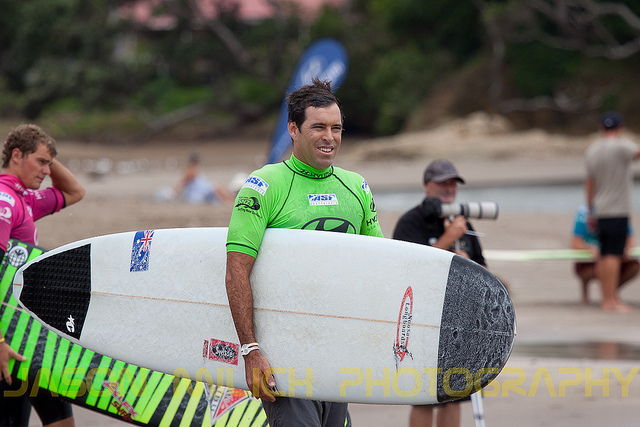
user: Given an image and a question. Answer the question in a short answer. Question: Which kelly slater's pro surfer character does this person most look like? Short Answer:
assistant: kelly slater